Rillsoft Project

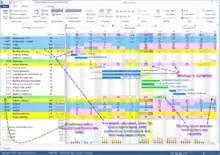
Rillsoft Project showing capacity planning

Multi-project management allows to summarize multiple projects by theme, department or other criteria in portfolio, to edit parallel and to detect resource conflicts better. Cross-project links make different projects dependent on each other, but without automatic date adjustment by changes in foreign plans. Capacity planning is taking into account the resources already assigned to other projects.